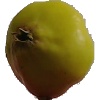
Label: Apple Red Yellow 2